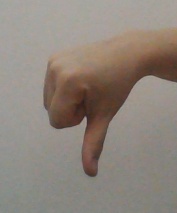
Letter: waw